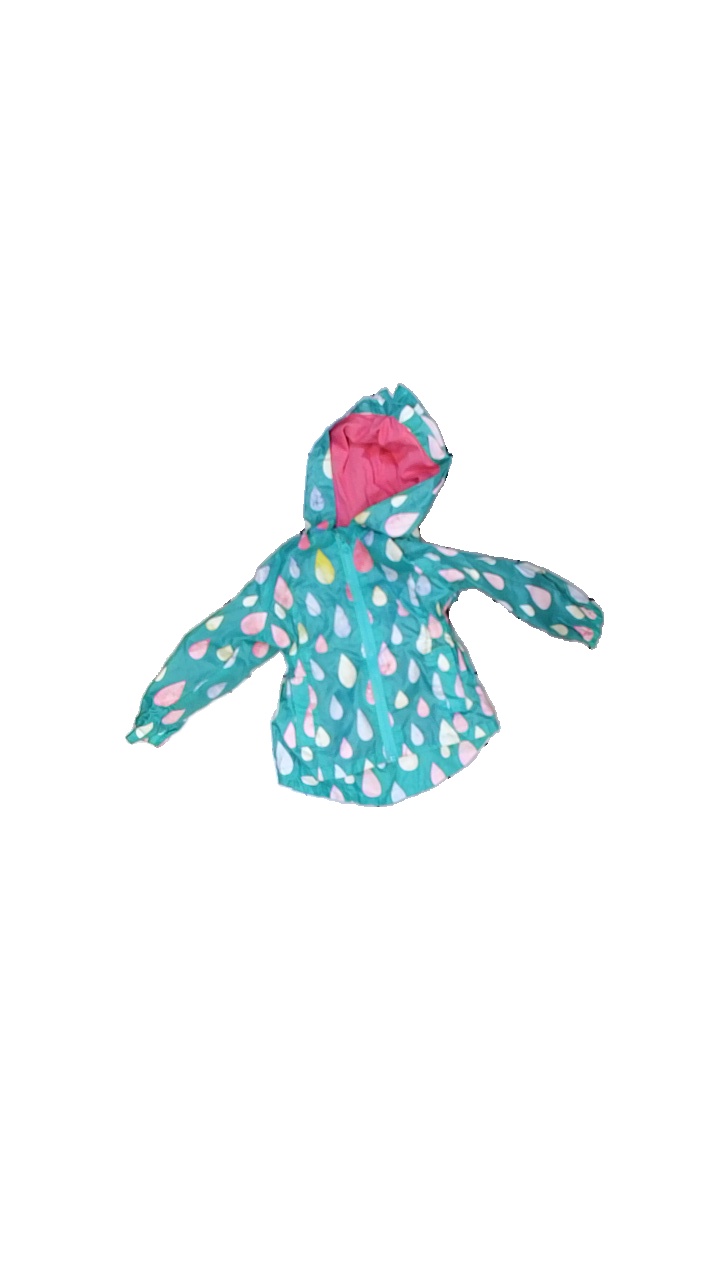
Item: Outerwear (Children)
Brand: Tu Kids
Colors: Turquoise, White, Yellow, Multicolor
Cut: Regular
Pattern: Other
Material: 100% polyester
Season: All
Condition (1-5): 2
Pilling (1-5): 4
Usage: Export
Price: <50